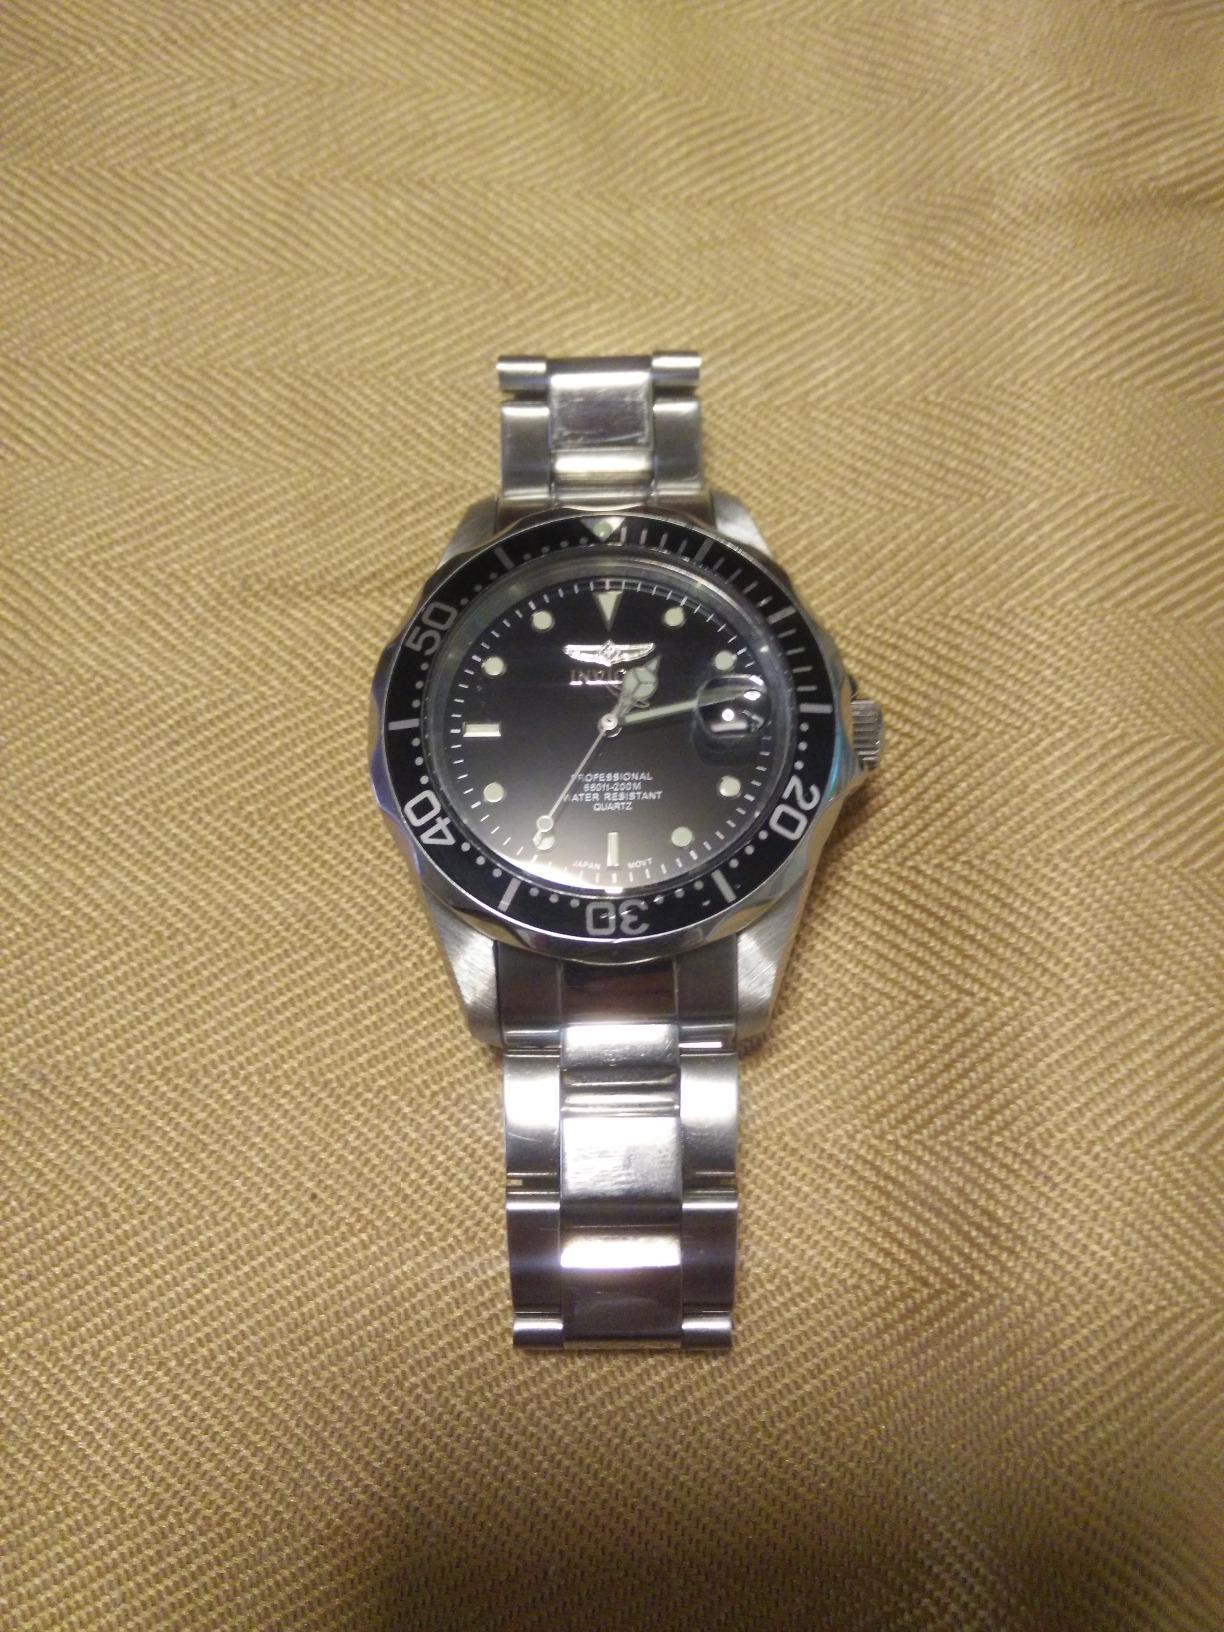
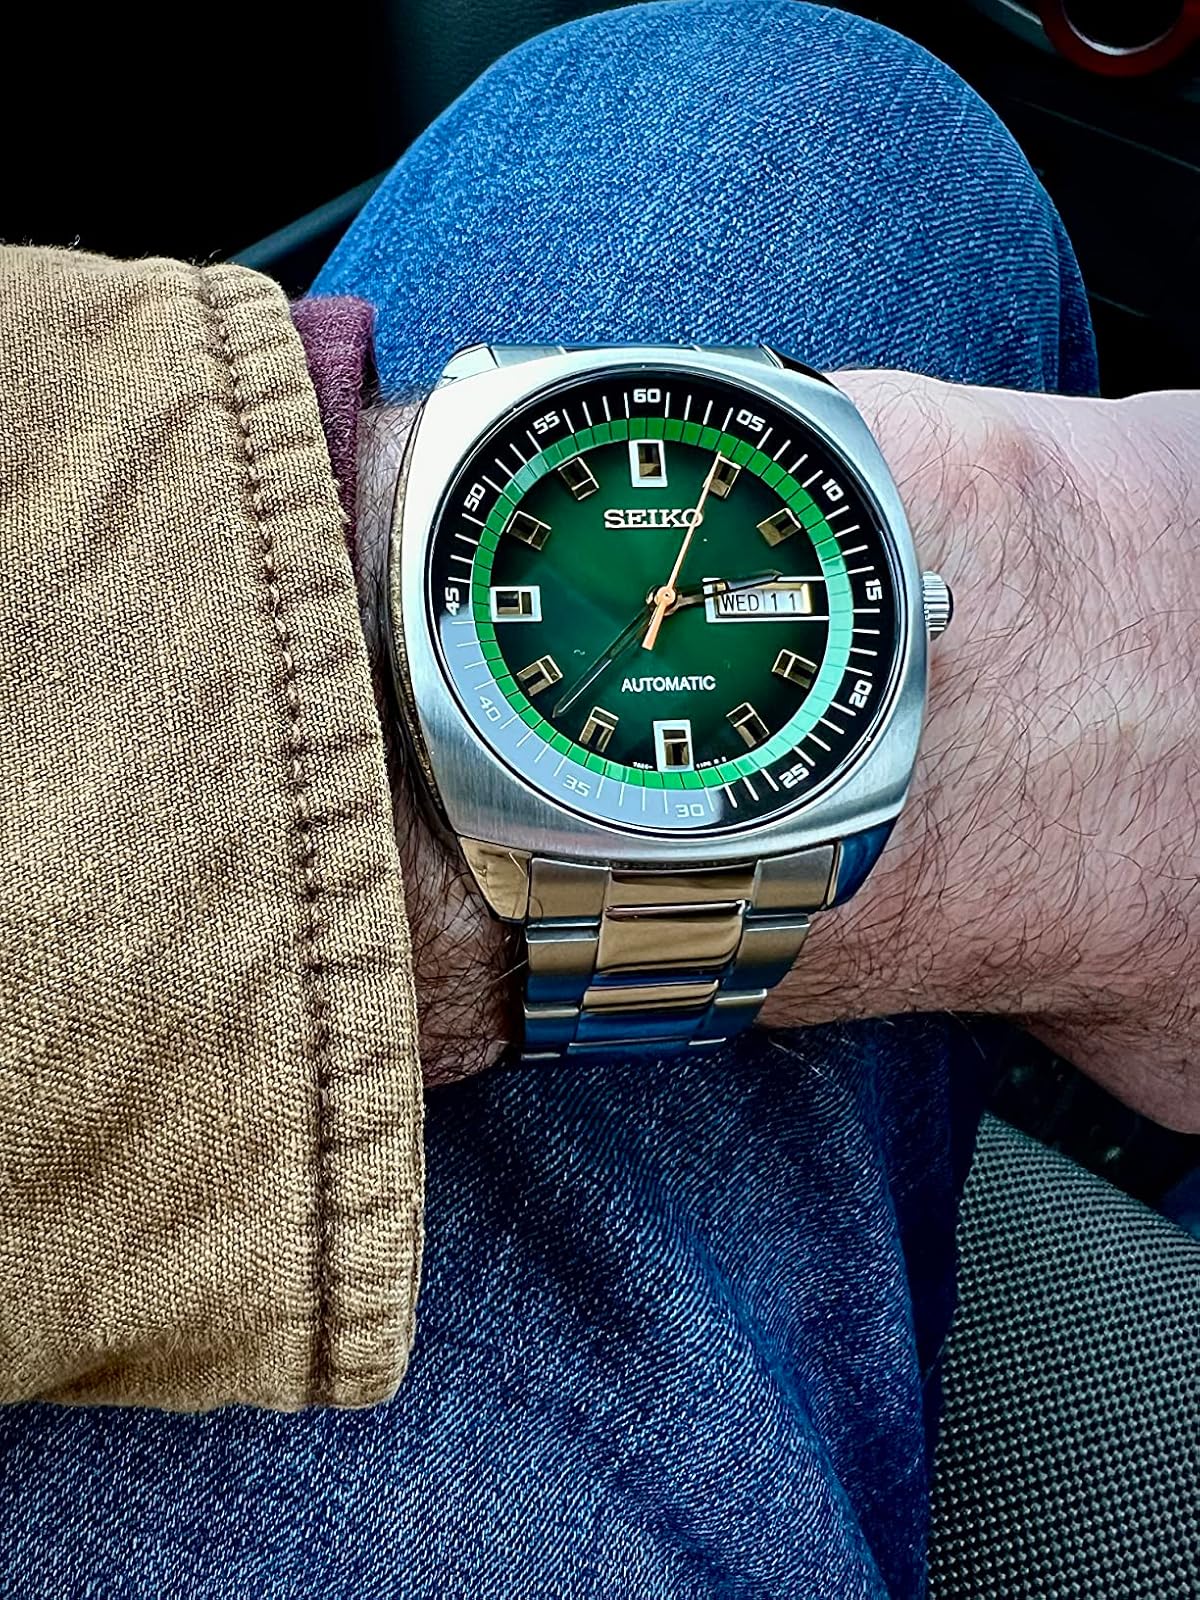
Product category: accessories_watch
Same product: no